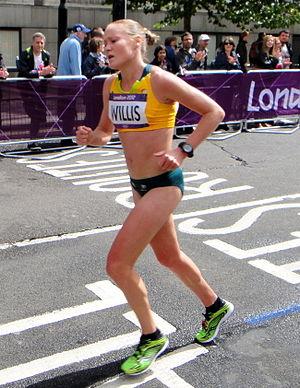
Benita Johnson, née Benita Jaye Willis le 6 mai 1979 à Mackay dans le Queensland, est une athlète australienne.
Les records d'Australie d'athlétisme sont les meilleures performances réalisées par des athlètes australiens et homologuées par Athletics Australia.